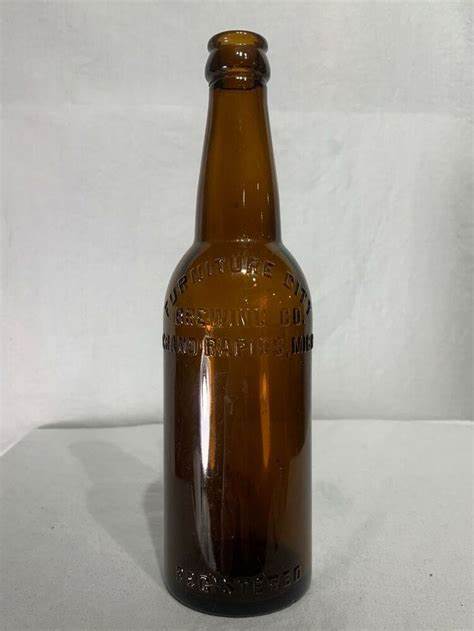
Waste category: glass